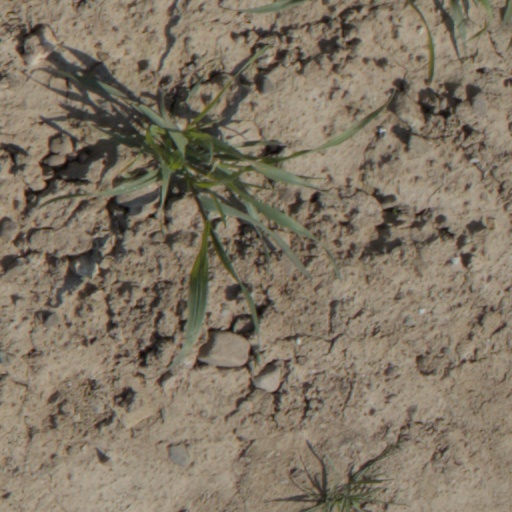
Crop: wheat